Coal scuttle bonnet

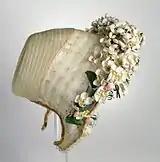
American wedding bonnet of coal-scuttle shape at the Los Angeles County Museum of Art

A coal scuttle bonnet (sometimes referred to as a coal-scuttle bonnet or sugar scoop bonnet) is a design of bonnet with stiffened brim and a flat back (crown). The name originates from its similarity to the shape of a traditional coal storer. It may be very similar in design to the poke bonnet – some sources use the terms interchangeably – however the poke shape had a wide and rounded front brim that extended beyond the face, according to fashion historian Mary Brooks Picken, while the Metropolitan Museum of Art notes that the poke generally shielded the face and had a wide brim that provided a large surface for decoration.